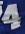
Number: 4